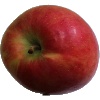
Label: apple_crimson_snow